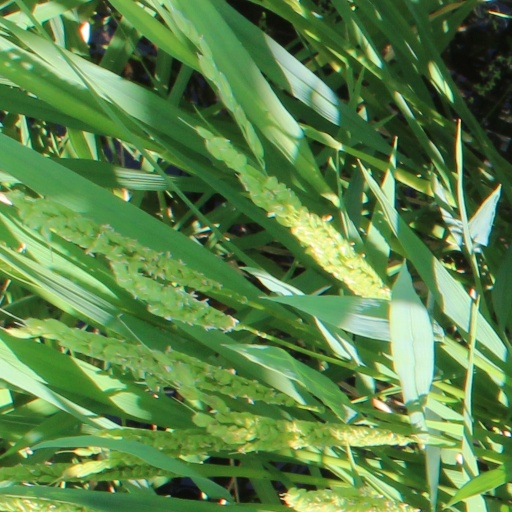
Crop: rice